History of Zionism

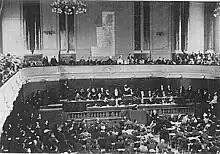
Theodor Herzl addresses the Second Zionist Congress in 1898.

Proto-Zionists include the (Lithuanian) Vilna Gaon, (Russian) Rabbi Menachem Mendel of Vitebsk, (Bosnian) Rabbi Judah Alkalai (German) Rabbi Zvi Hirsch Kalischer, and (British) Moses Montefiore. Other advocates of Jewish independence include (American) Mordecai Manuel Noah, (Russian) Leon Pinsker and (German) Moses Hess.